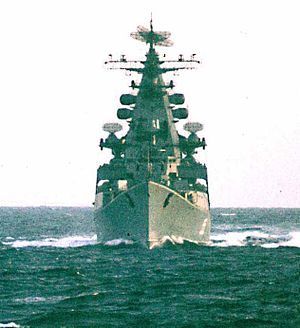
NATO-rapporteringsnavn / Overfladefartøjer
Kresta krydser
NATO-rapporteringsnavne er navne givet til kinesisk, sovjetisk og siden russisk militærudstyr af Air Standardization Coordinating Committee. Navnene er givet for at identificere udstyret, selvom det rigtige navn ikke var kendt. NATO overtog ASCC's system og da NATO er mere kendt end ASCC hedder det NATO-rapporteringsnavne.